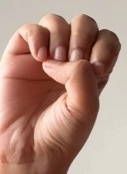
ASL sign: E